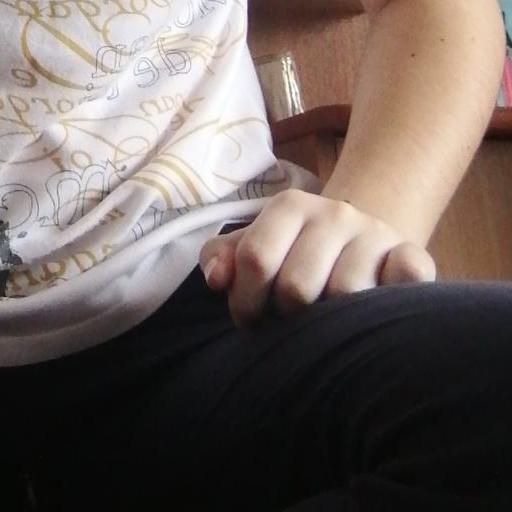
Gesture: no_gesture